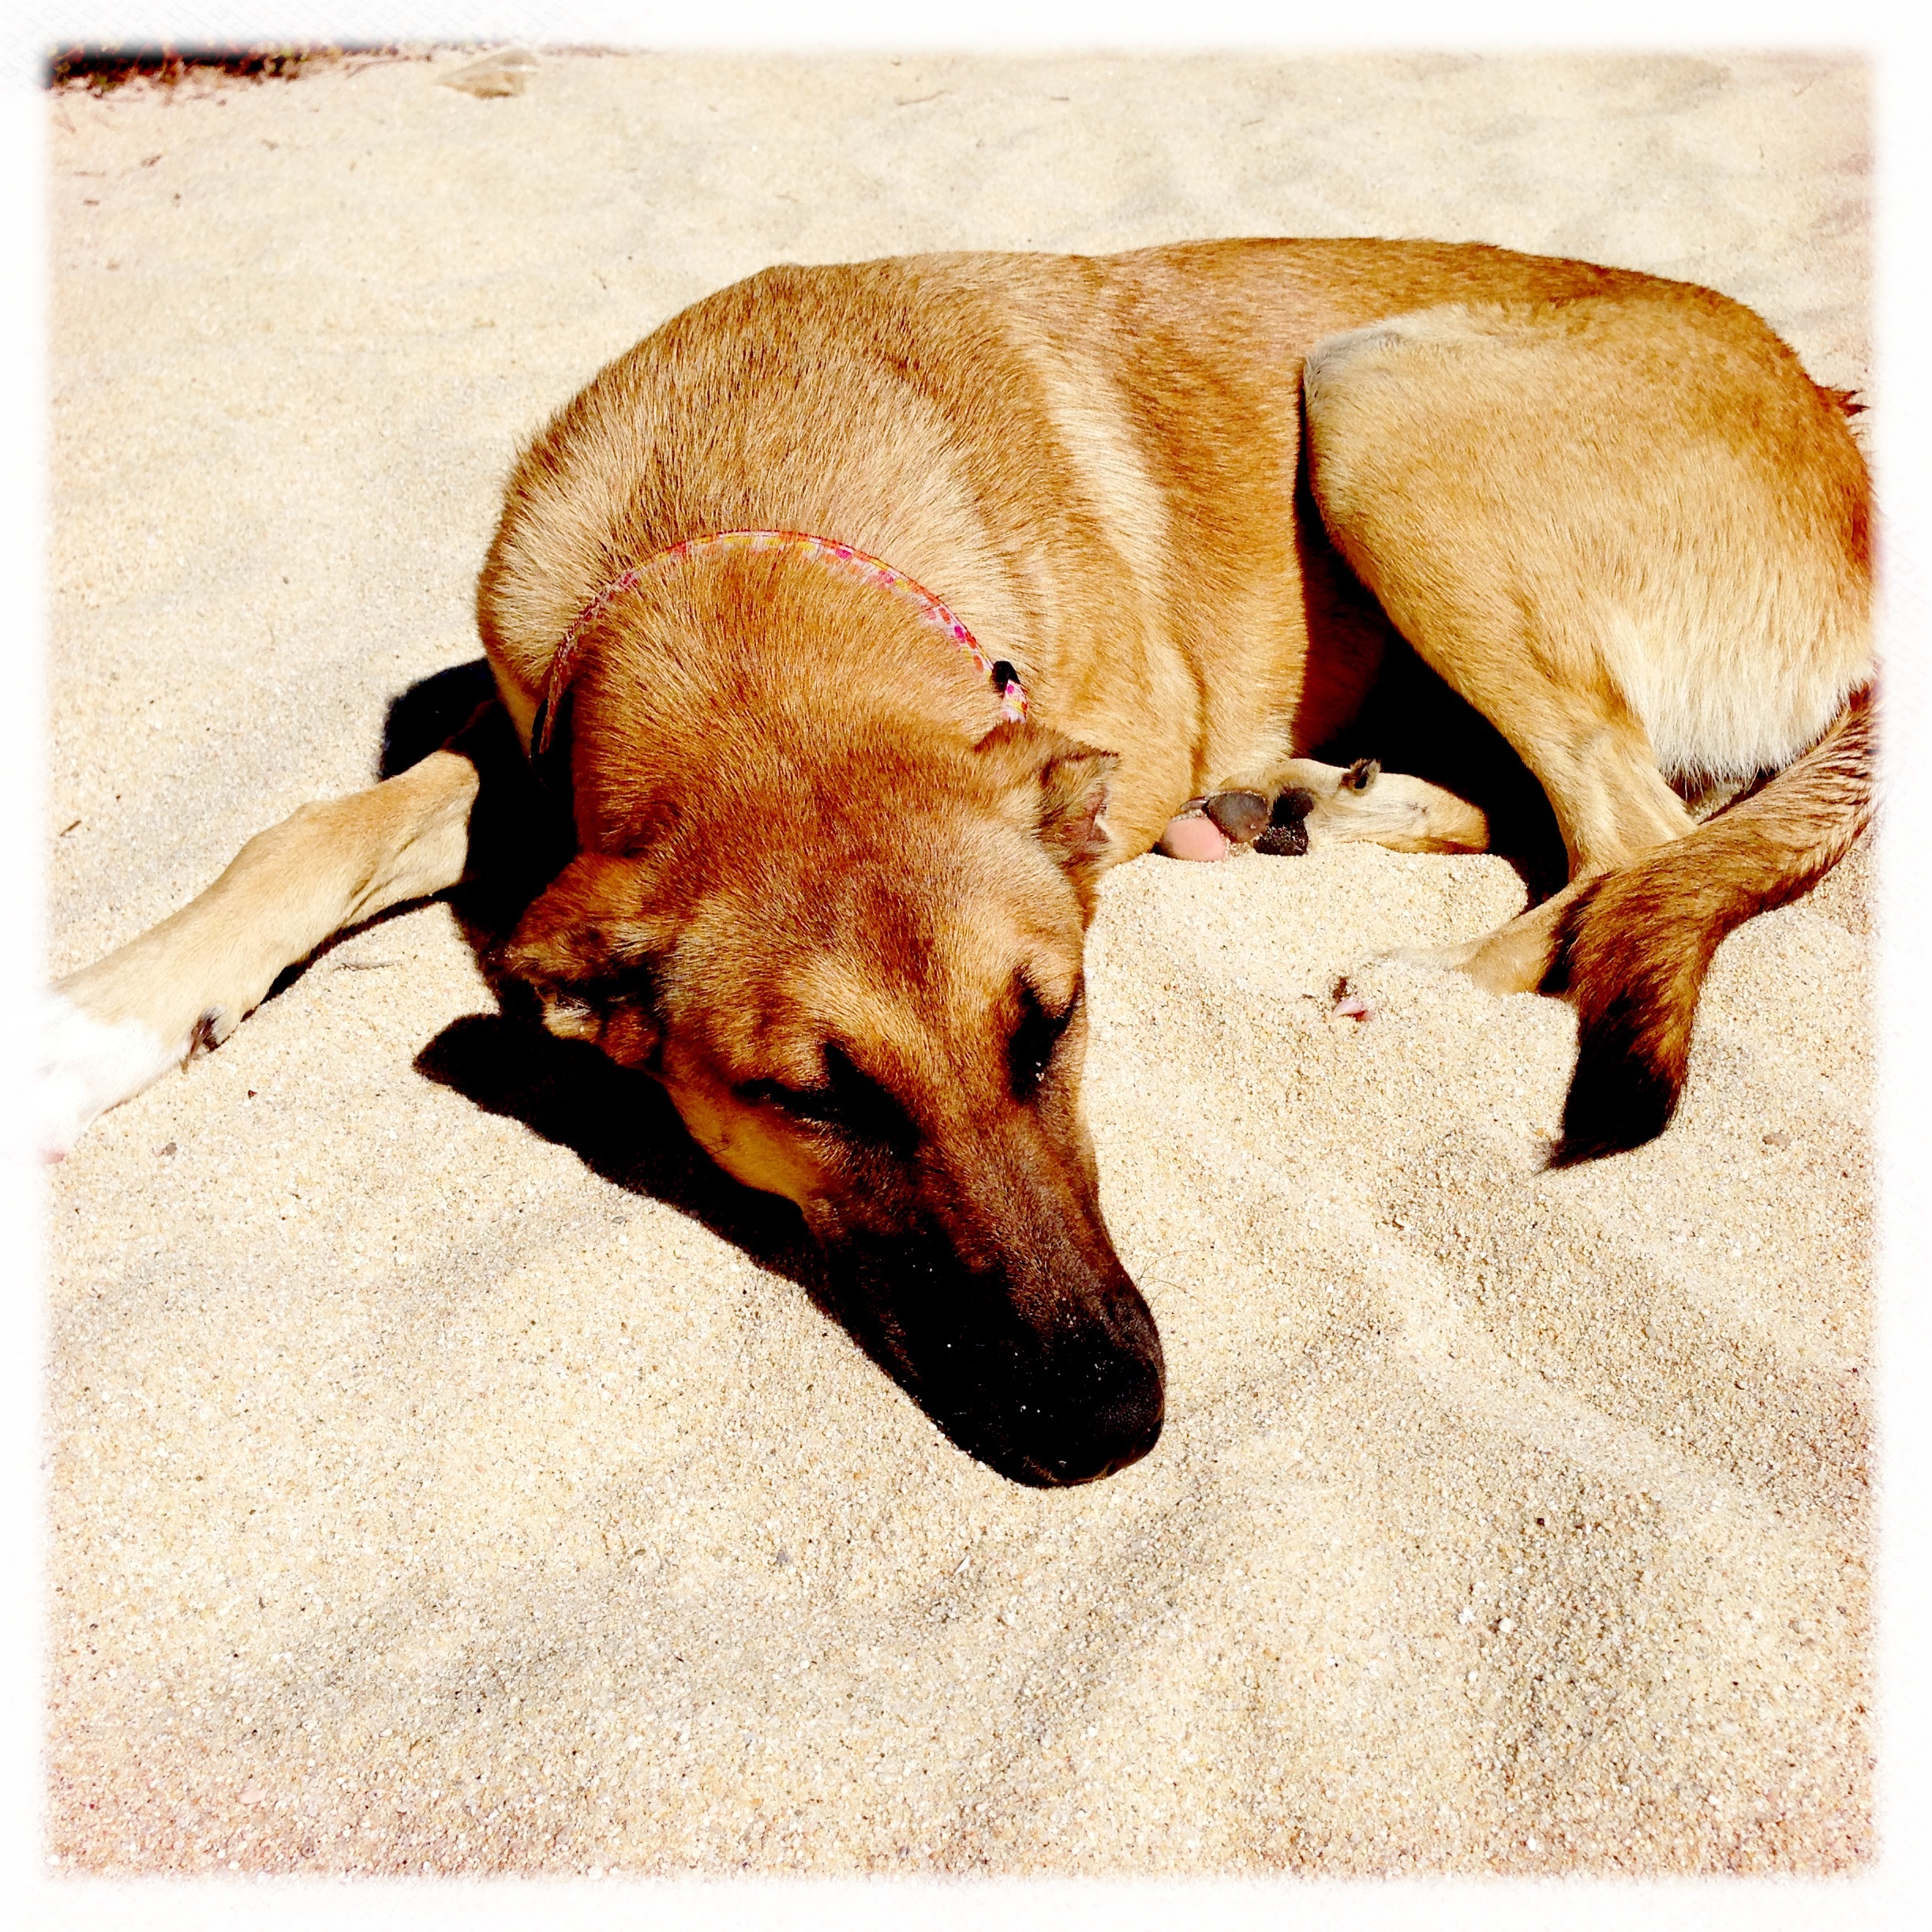
puppy, dog, animal, cute, pet, relax, illustration, sleepy, domestic, resting, street dog, dog like mammal